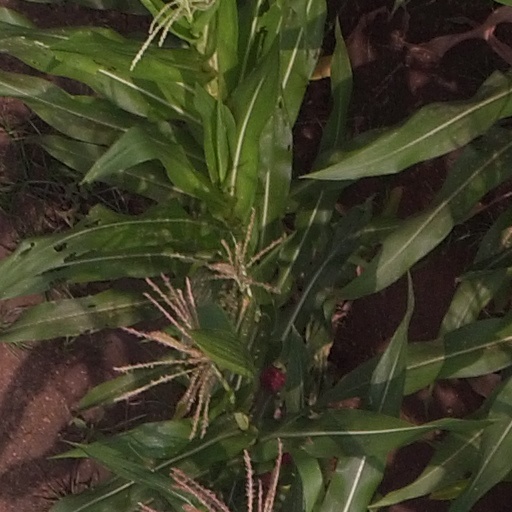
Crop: maize; corn